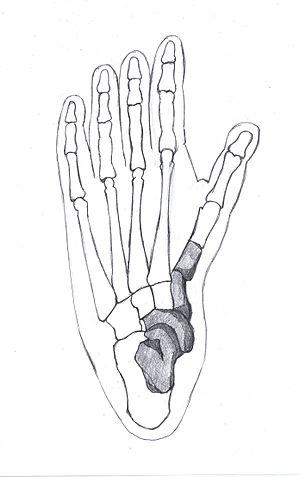
« Little Foot » est le surnom donné au squelette fossile d'une australopithèque, découvert en 1994 et 1997 par Ronald J. Clarke dans des circonstances exceptionnelles, à Sterkfontein, en Afrique du Sud. Ce fossile aujourd'hui dégagé représente le squelette d'australopithèque le plus complet jamais découvert à ce jour. Avant que l'histoire géologique du site soit précisée, son âge a fait l'objet d'estimations contradictoires, allant de 2,2 à 4 millions d'années. Une étude publiée en 2015 indique qu'il date de 3,67 millions d’années, et est ainsi plus ancien que Lucy.
Cette liste de fossiles d'hominidés présente un certain nombre de fossiles d'hominines selon un classement chronologique. Il existe des milliers de fossiles, dont beaucoup sont fragmentaires et ne consistent qu'en de simples dents ou fragments d'os isolés. Cette liste ne se veut pas exhaustive, mais présente les principaux spécimens découverts. La plupart de ces fossiles se situent sur des branches ou des rameaux distincts de la branche hypothétique menant à Homo sapiens.